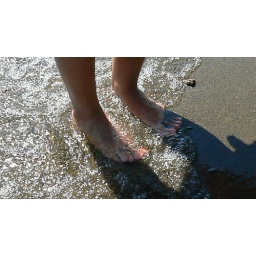
Raquel's feet in the water. Notice the cute orange nail polish :)